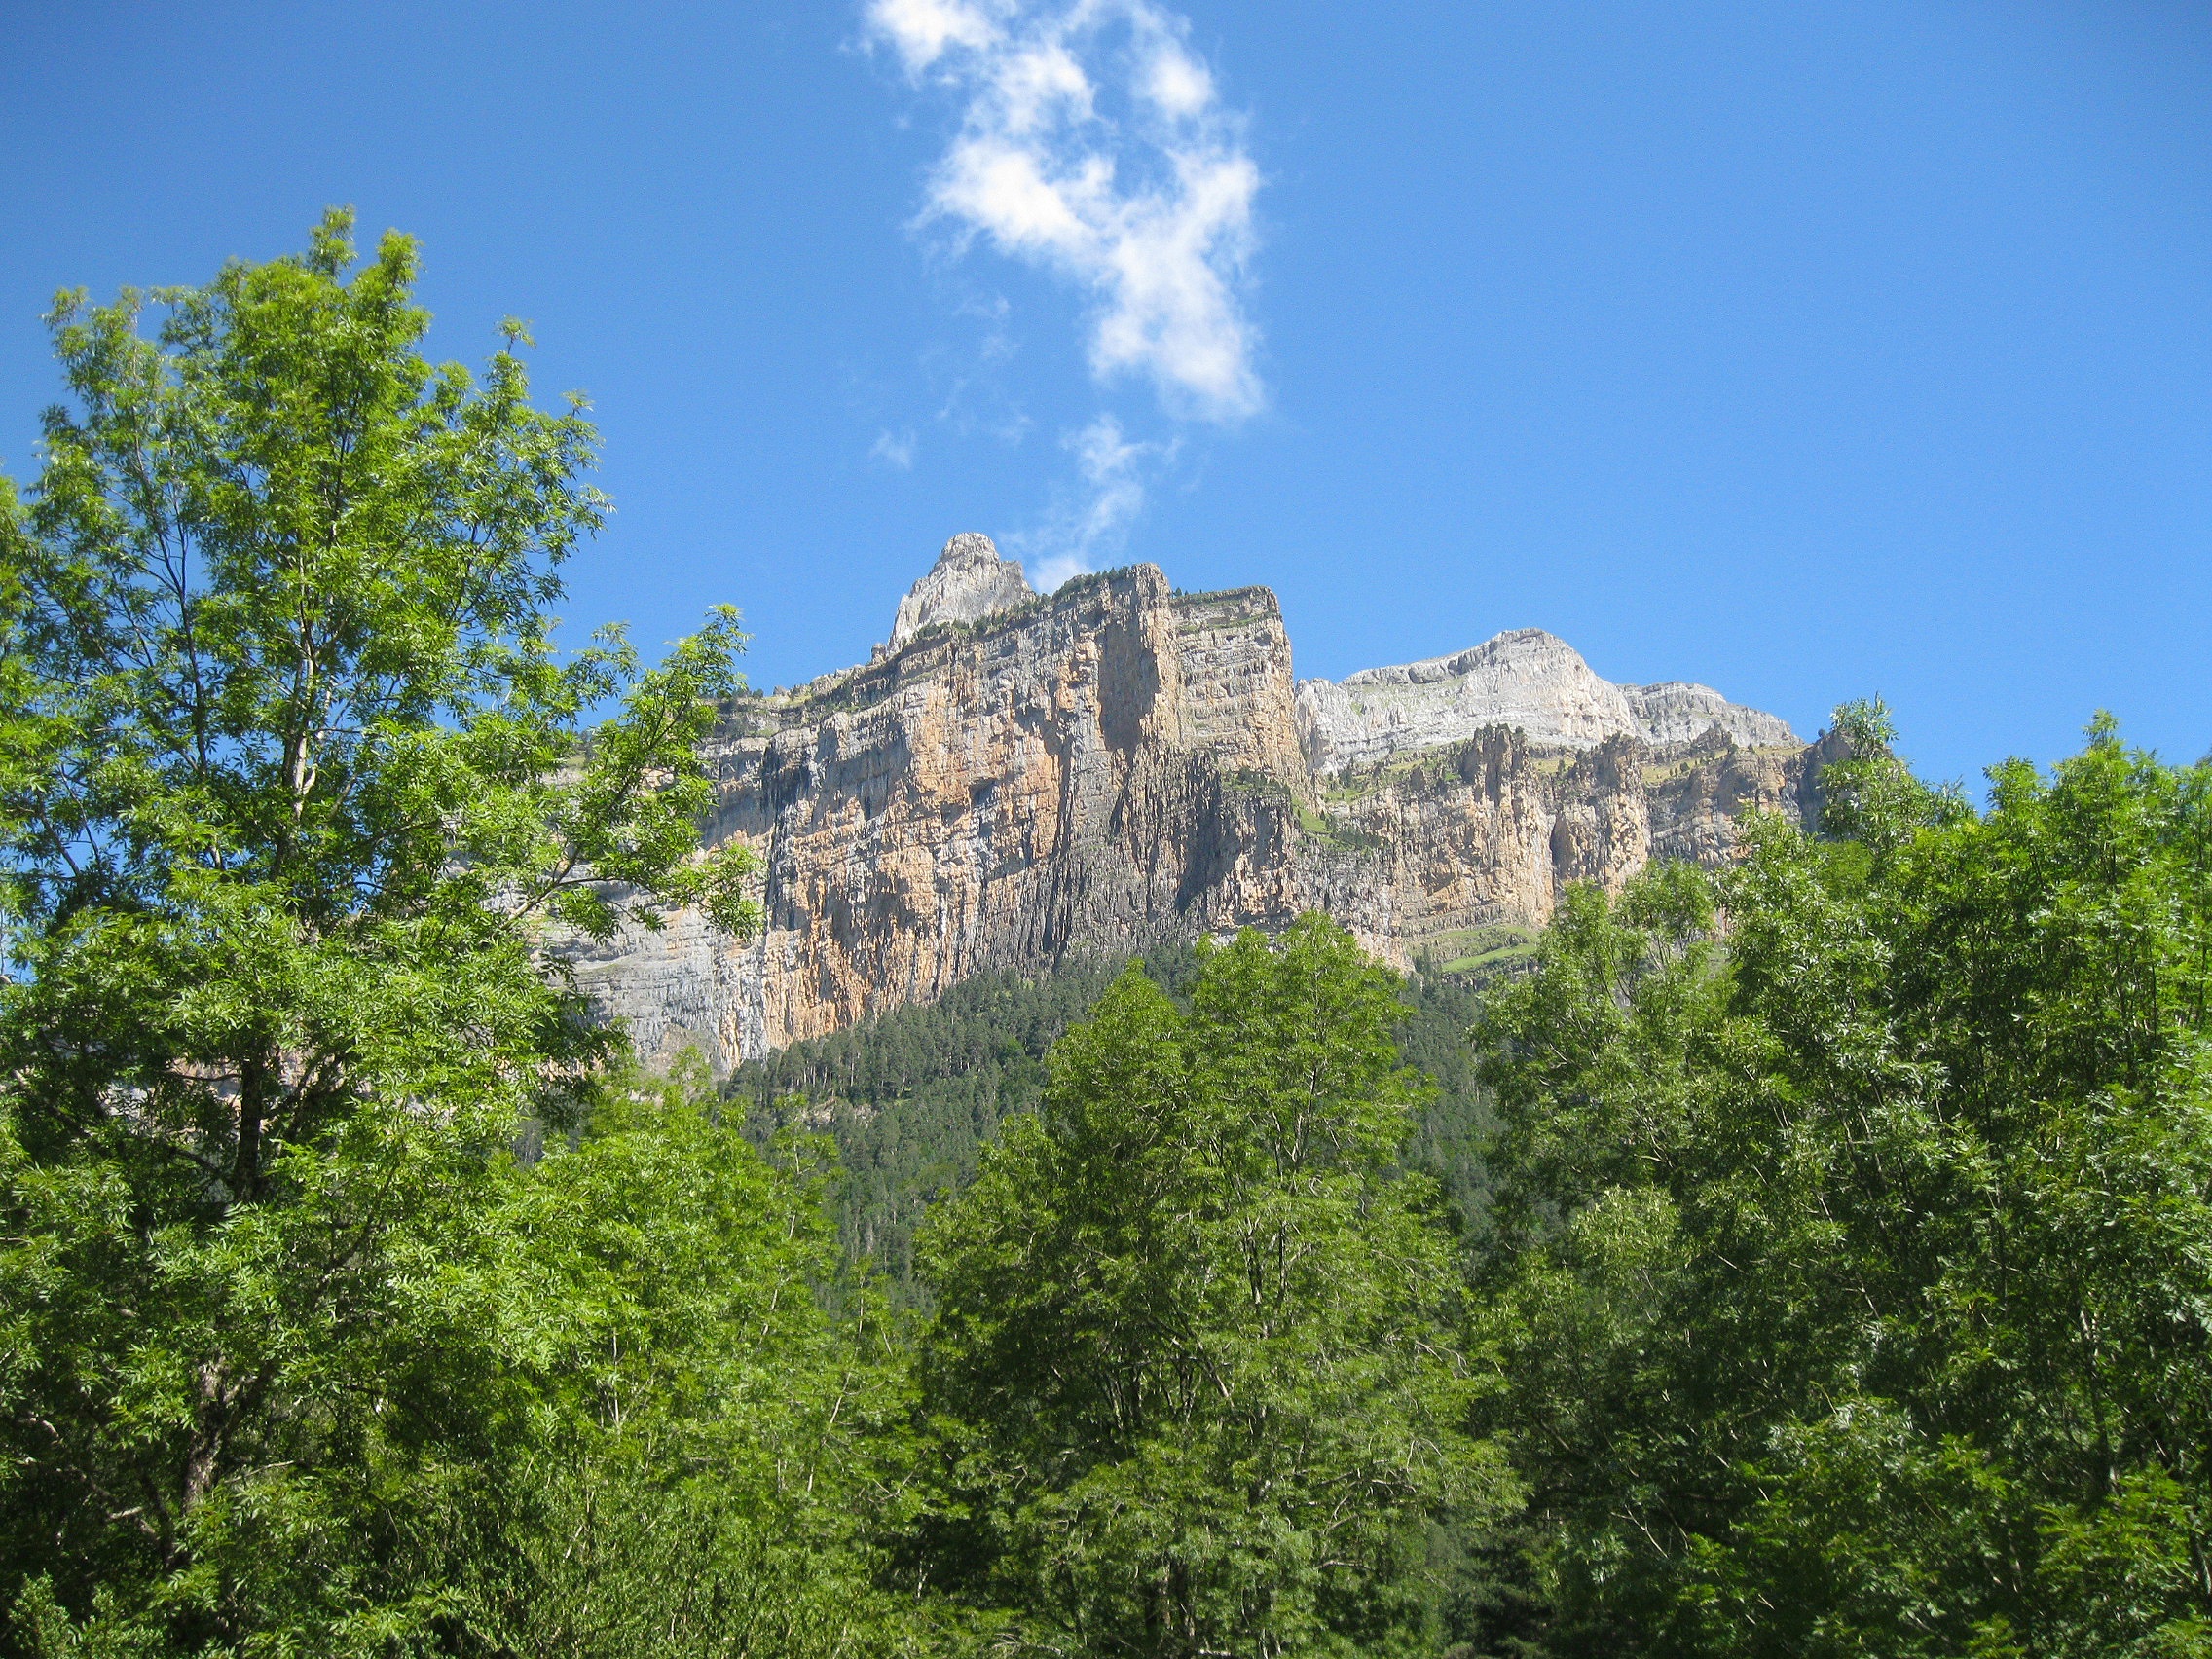
landscape, tree, nature, mountain, trail, meadow, valley, mountain range, terrain, national park, ridge, plateau, aragon, ecosystem, pyrenees, ordesa, huesca, natural park, biome, mountainous landforms